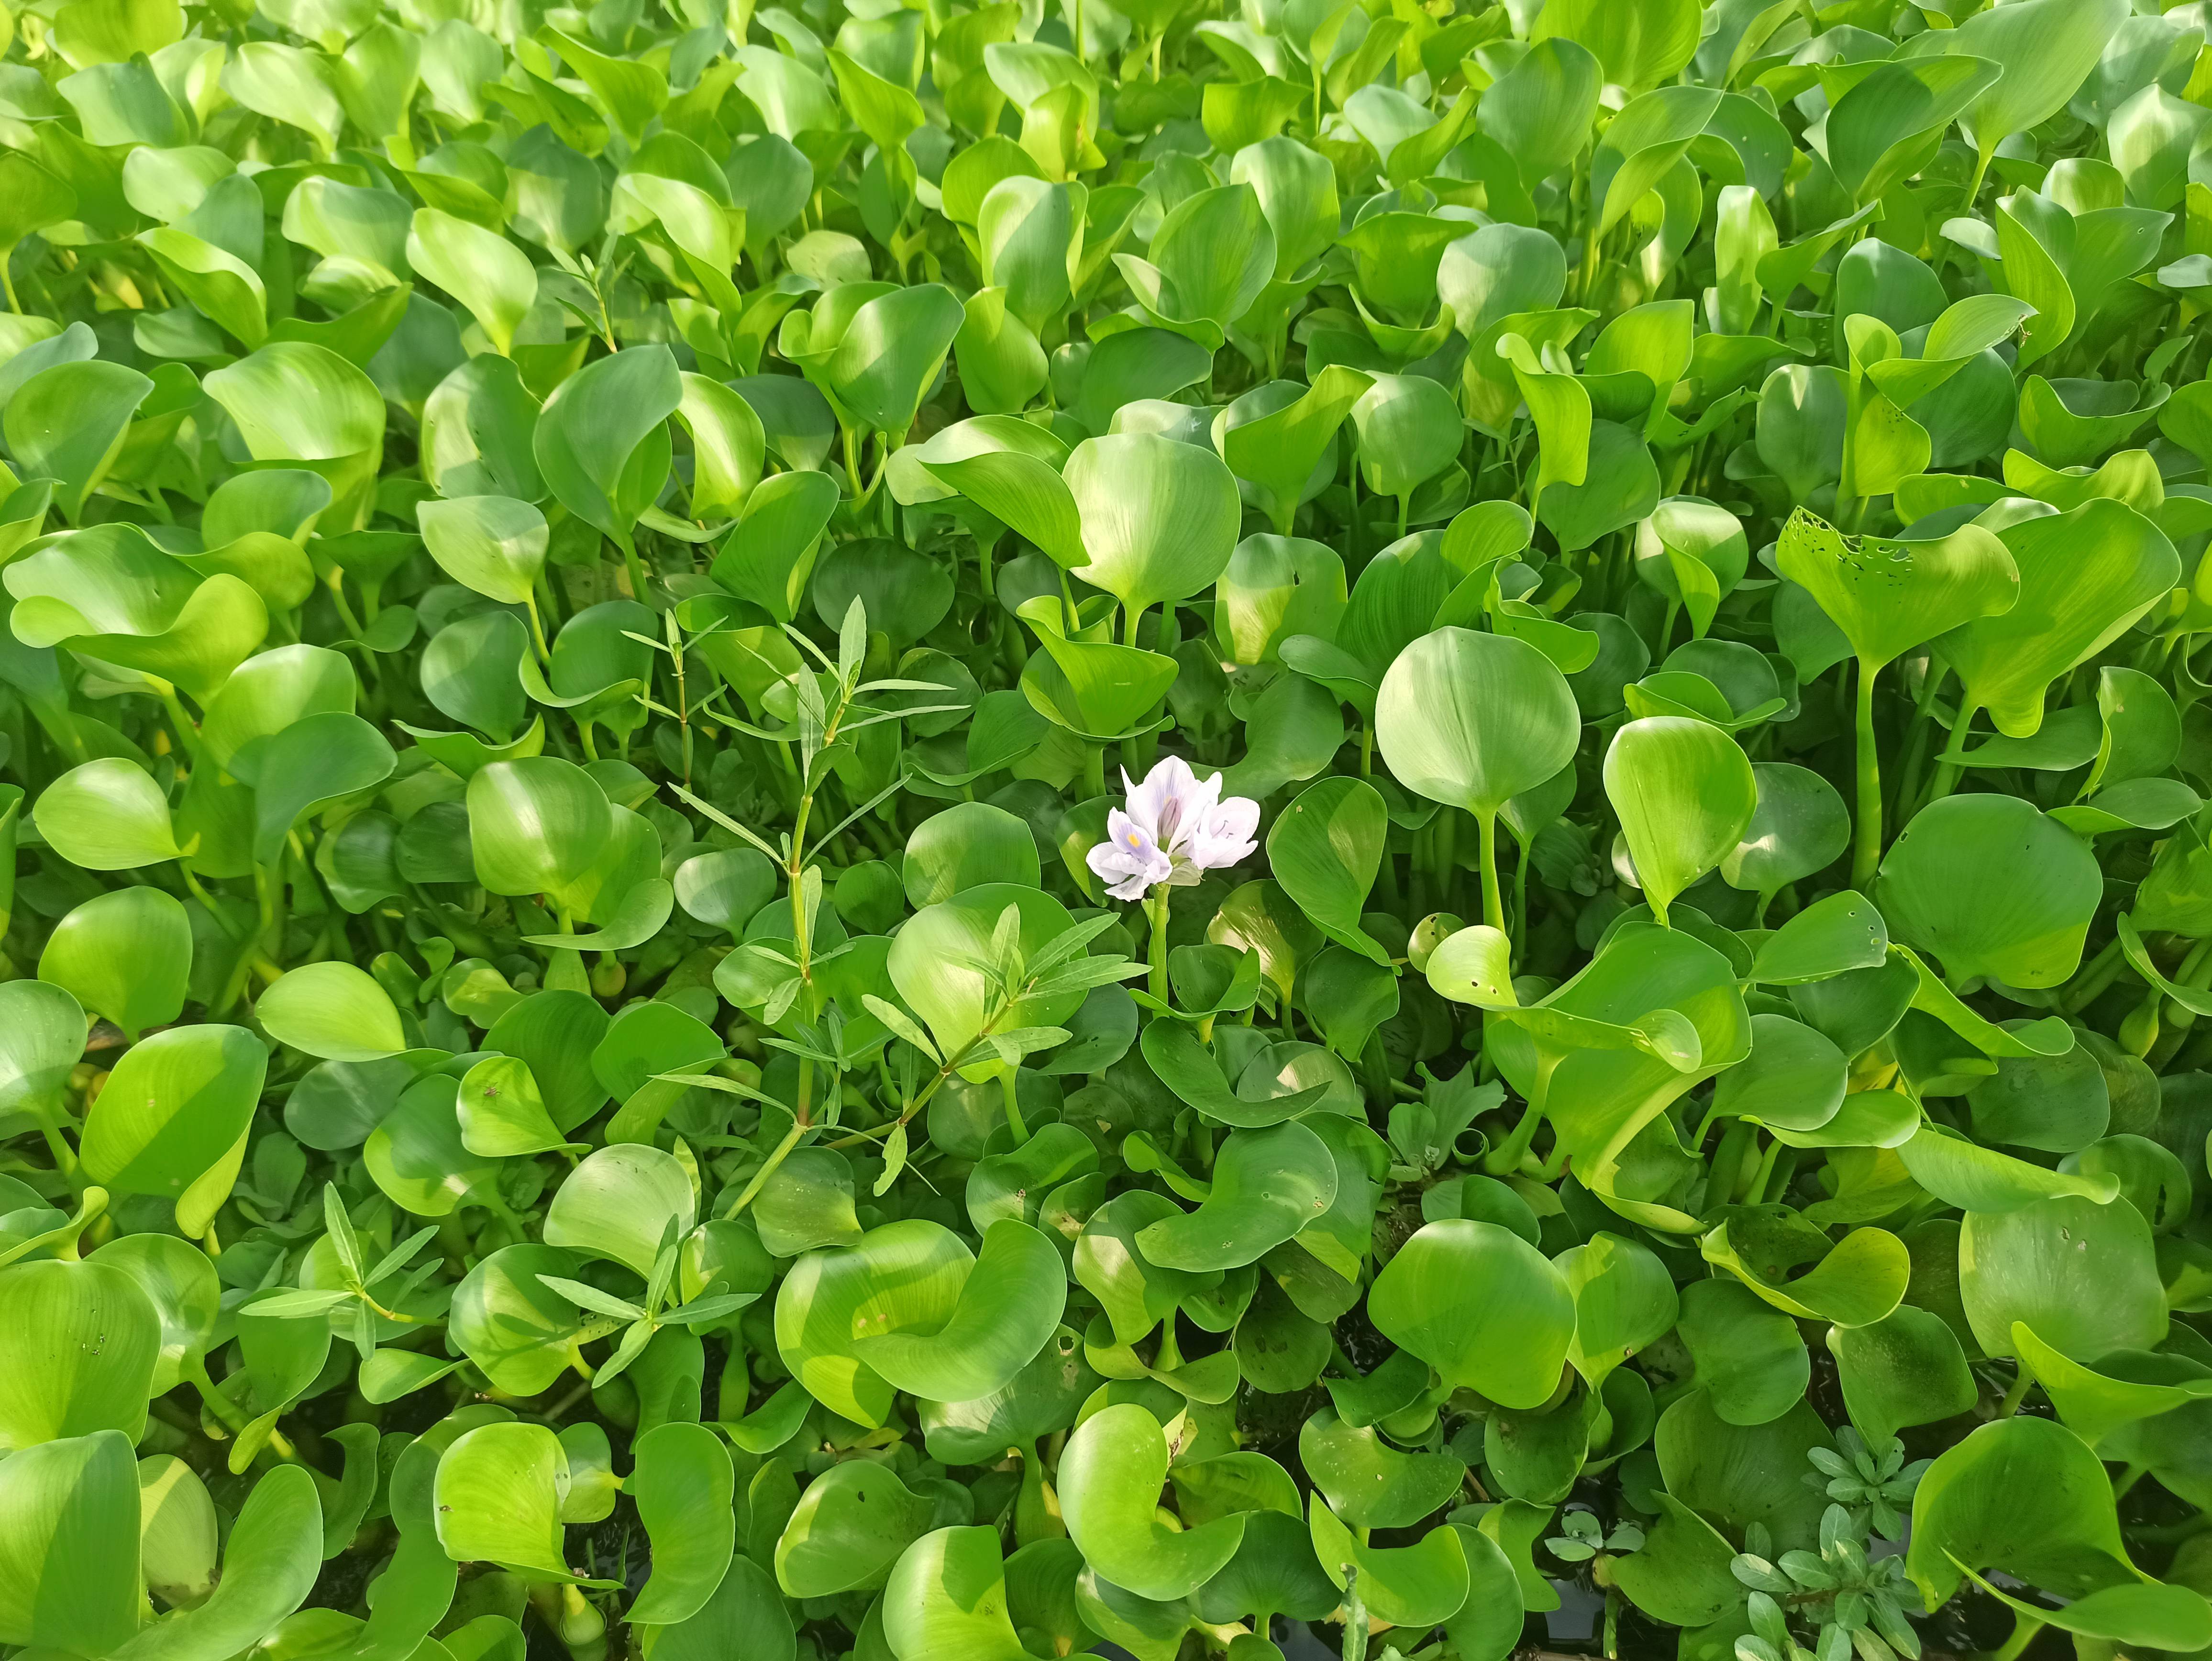
Species: Common Water Hyacinth (Eichornia crassipes)